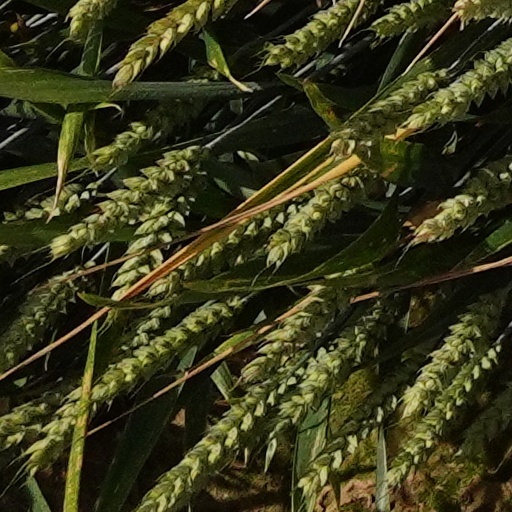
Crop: wheat